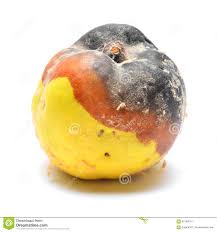
Label: trash